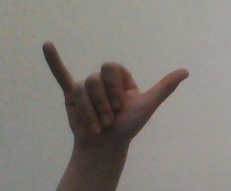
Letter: ya